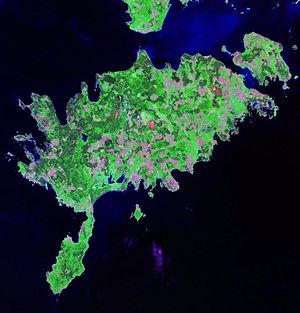
Estlands geografi / Øer
Satellitbillede af Saaremaa
Estlands geografi i hovedtræk.